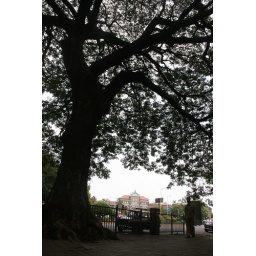
This tree is in Mumbai along a busy street